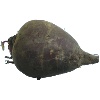
Label: Beetroot 1